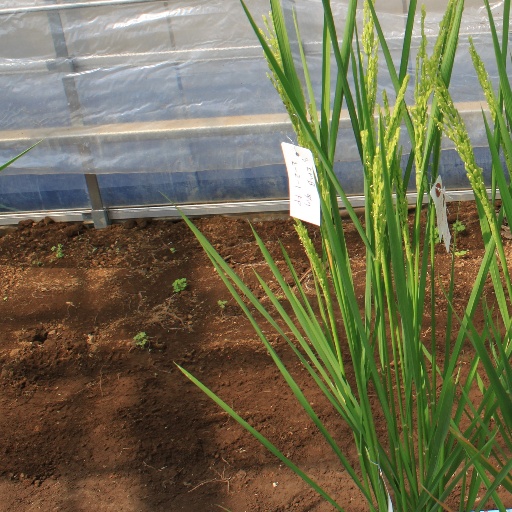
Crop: rice